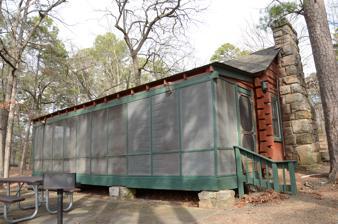
Building: Lake Catherine State Park CCC Cabins
Country: United States of America
Year built: 1941
United States historic place Cabin No. 1 U.S. National Register of Historic Places Location in Arkansas Show map of Arkansas Location in United States Show map of the United States Location Cabin area access rd., Lake Catherine State Park, Shorewood Hills, Arkansas Coordinates 34°26′15″N 92°54′46″W / 34.43750°N 92.91278°W / 34.43750; -92.91278 Area less than one acre Built 1941 ( 1941 ) Built by Civilian Conservation Corps Architectural style Rustic Resort MPS Facilities Constructed by the CCC in Arkansas MPS NRHP reference No. 95000455 Added to NRHP April 20, 1995 The Lake Catherine State Park CCC Cabins are a collection of four rustic cabins constructed by crews of the Civilian Conservation Corps in what is now Lake Catherine State Park in Hot Spring County, Arkansas .  Three of the four cabins were built for use as tourist accommodations and continue to serve in that role, while the fourth, probably built to house administrative functions, is now used in the state park as a "nature cabin", with exhibits on the history and natural environment of the park.  Three of the cabins were separately listed on the National Register of Historic Places in 1992; the fourth was listed in 1995. Cabin #1 Cabin #1 was the first of the tourist cabins to be built by the CCC, and it has a unique floor plan not found in the other cabins.  It is a single-story frame structure, with rough weatherboard exterior and an original stone and concrete foundation.  A screened porch extends across the cabin's southern facade, looking out over the lake, and a dressed stone chimney rises on the east side.  The interior includes a living room, kitchen, hall, bedroom, and bath. Lake Catherine State Park-Cabin No. 1 Cabins #2 and #3 Cabins #2 and #3 are both single-story frame structure, with rough weatherboard exterior and a stone chimney.  They were built about 1935. Lake Catherine State Park-Cabin No. 2 Lake Catherine State Park-Cabin No. 3 Nature Cabin The Nature Cabin was built about 1935, and is also a single-story Rustic structure.  Its original purpose is not known, but it probably housed administrative functions. It is now used to house exhibits on the park's cultural history and environment. Lake Catherine State Park-Nature Cabin See also Lake Catherine State Park-Bridge No. 2 National Register of Historic Places listings in Hot Spring County, Arkansas References